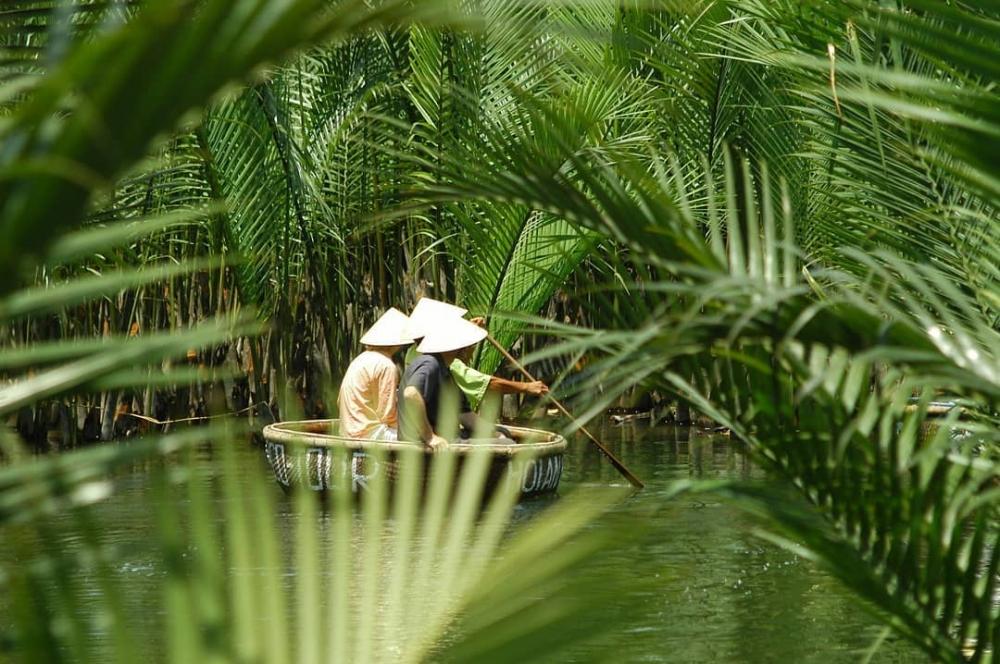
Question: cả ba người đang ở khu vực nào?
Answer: cả ba người đang đi trong một khu rừng nước